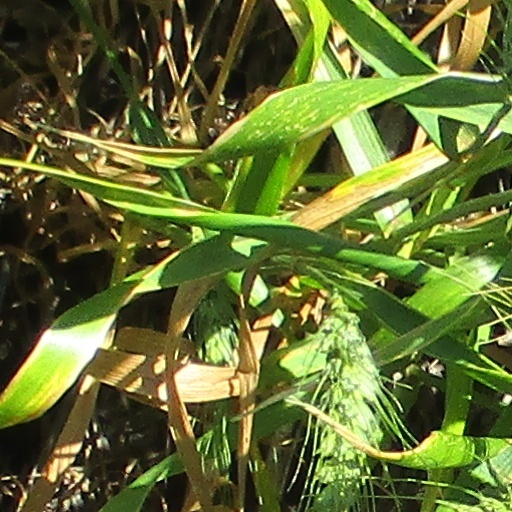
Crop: wheat